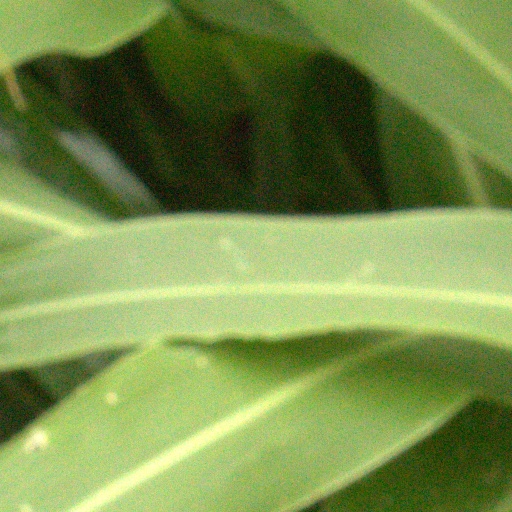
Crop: sorghum